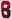
Number: 8